Hilde and the Volkswagen

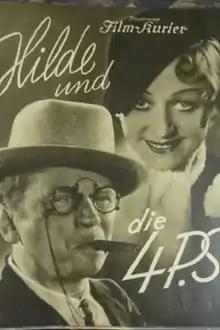

Hilde and the Volkswagen is a 1936 German comedy film directed by Heinz Paul and starring Ludwig Manfred Lommel, Grethe Weiser and Hilde Schneider. It was shot at the Terra Studios in Berlin.